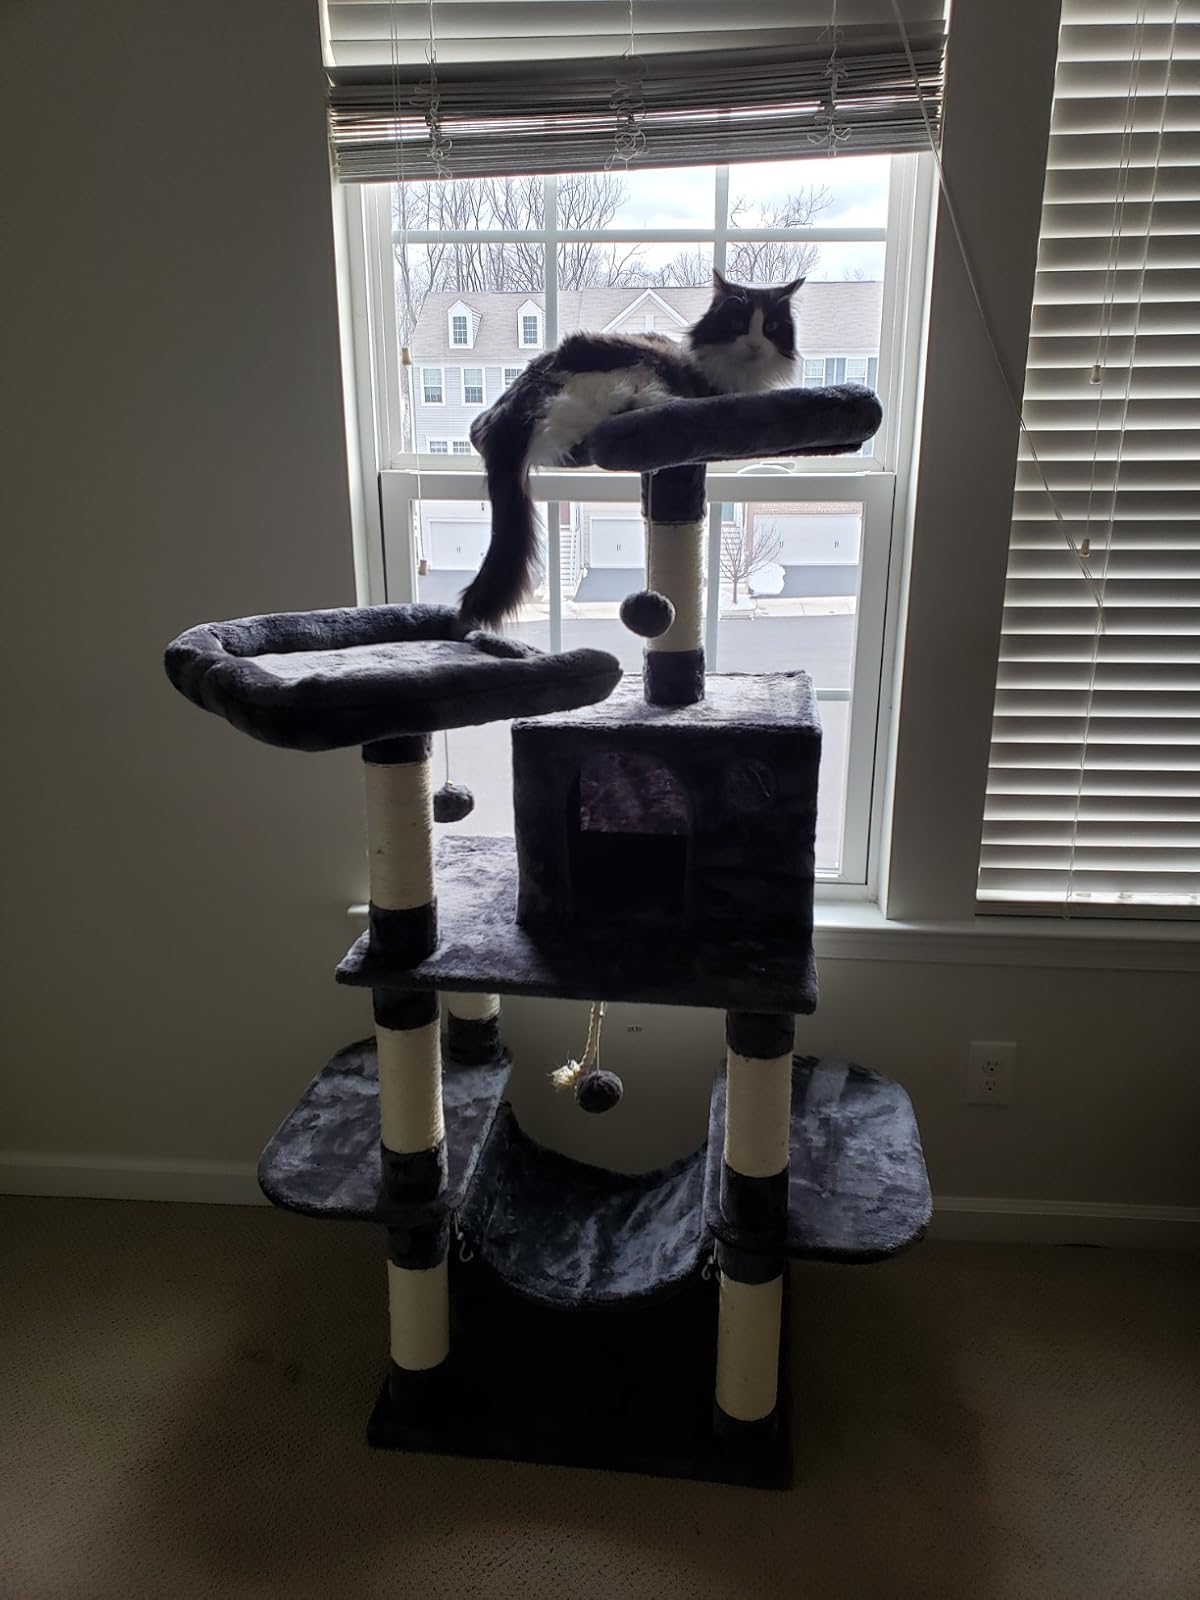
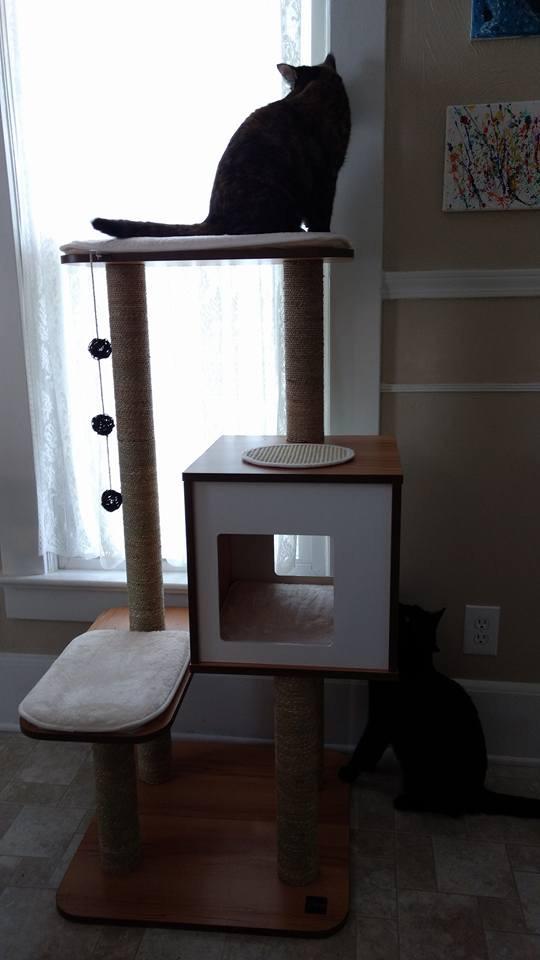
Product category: items_cat tree
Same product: no